The Black Windmill

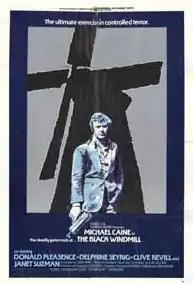
Original film poster

The Black Windmill is a 1974 British spy thriller film directed by Don Siegel and starring Michael Caine, John Vernon, Janet Suzman and Donald Pleasence. It was produced by Richard D. Zanuck and David Brown.